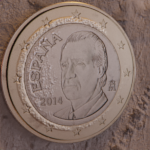
Coin value: 1euro
Country: es
Edition: 2014